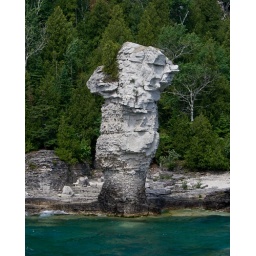
One of the flower pots on Flowerpot Island. Caused by many years of erosion